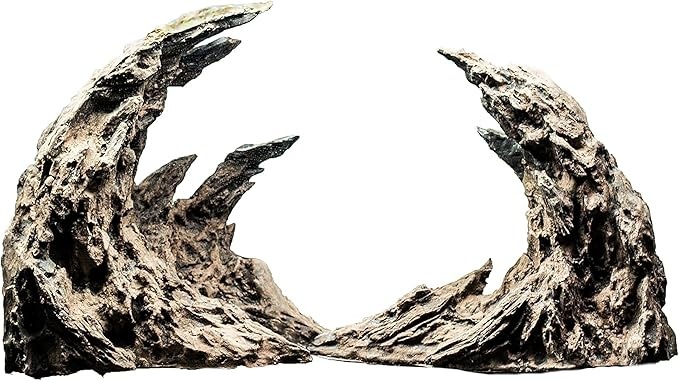
Novelsite Premium Large Sandstone Canyon Rock Formation - Lifelike Aquarium Decor for Fish Tank, 17" x 8.6" x 5" - Enhance Aquatic Landscape with Realistic Natural Look
About This Novelsite's aquarium accessories feature one-of-a-kind decor, including an artificial mountain and moss, making them the perfect addition to both freshwater and saltwater tanks—a must-have for aquarium enthusiasts. Safe & Non-Toxic: Aquarium decoration is carefully crafted to be completely safe and non-toxic, ensuring the well-being of your aquatic pets and the integrity of your water—It is also a nice decoration for reptiles。 Ideal Size: Big Canyon aquarium decoration, designed specifically for fish tanks larger than 10 gallons，our fish cave serves as a versatile and visually appealing addition among a wide range of aquarium decorations, catering to both medium size and larger size Fish tank setups. Premium Materials: Crafted from high-quality, durable aquarium rock decor, our captivating cave structure not only enhances the aesthetic appeal of your aquarium but also provides an excellent hideout for your fish—a long-lasting investment for fish enthusiasts. Rich Details: It looks like a real mountain, our fish bowl decorations add a touch of realism to your aquatic habitat, Like entering the Jurassic era. These valuable additions are a must-have among fish accessories. Overview Color : Grey Rockery Brand : Novelsite Theme : Jurassic Material : Artificial Stone Style : Canyon
Brand: Novelsite
Category: Animals & Pet Supplies > Pet Supplies > Fish & Aquatic Supplies > Aquarium Decors > Aquarium Rocks